Gorgonopsia

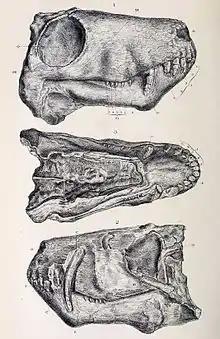
Skull of "Aelurosaurus felinus" showing tooth arrangement, dual canines, and canine root depth

Like many mammals, gorgonopsians were heterodonts, with clearly defined incisors, canines, and postcanine teeth homologous with premolars and molars. They had five incisors in the upper jaw (for most, the first three were the same size as each other, and the last two were shorter) and four on the bottom.